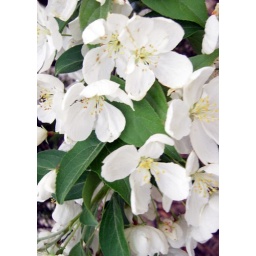
The crab apple trees are blooming all over the place.116/365